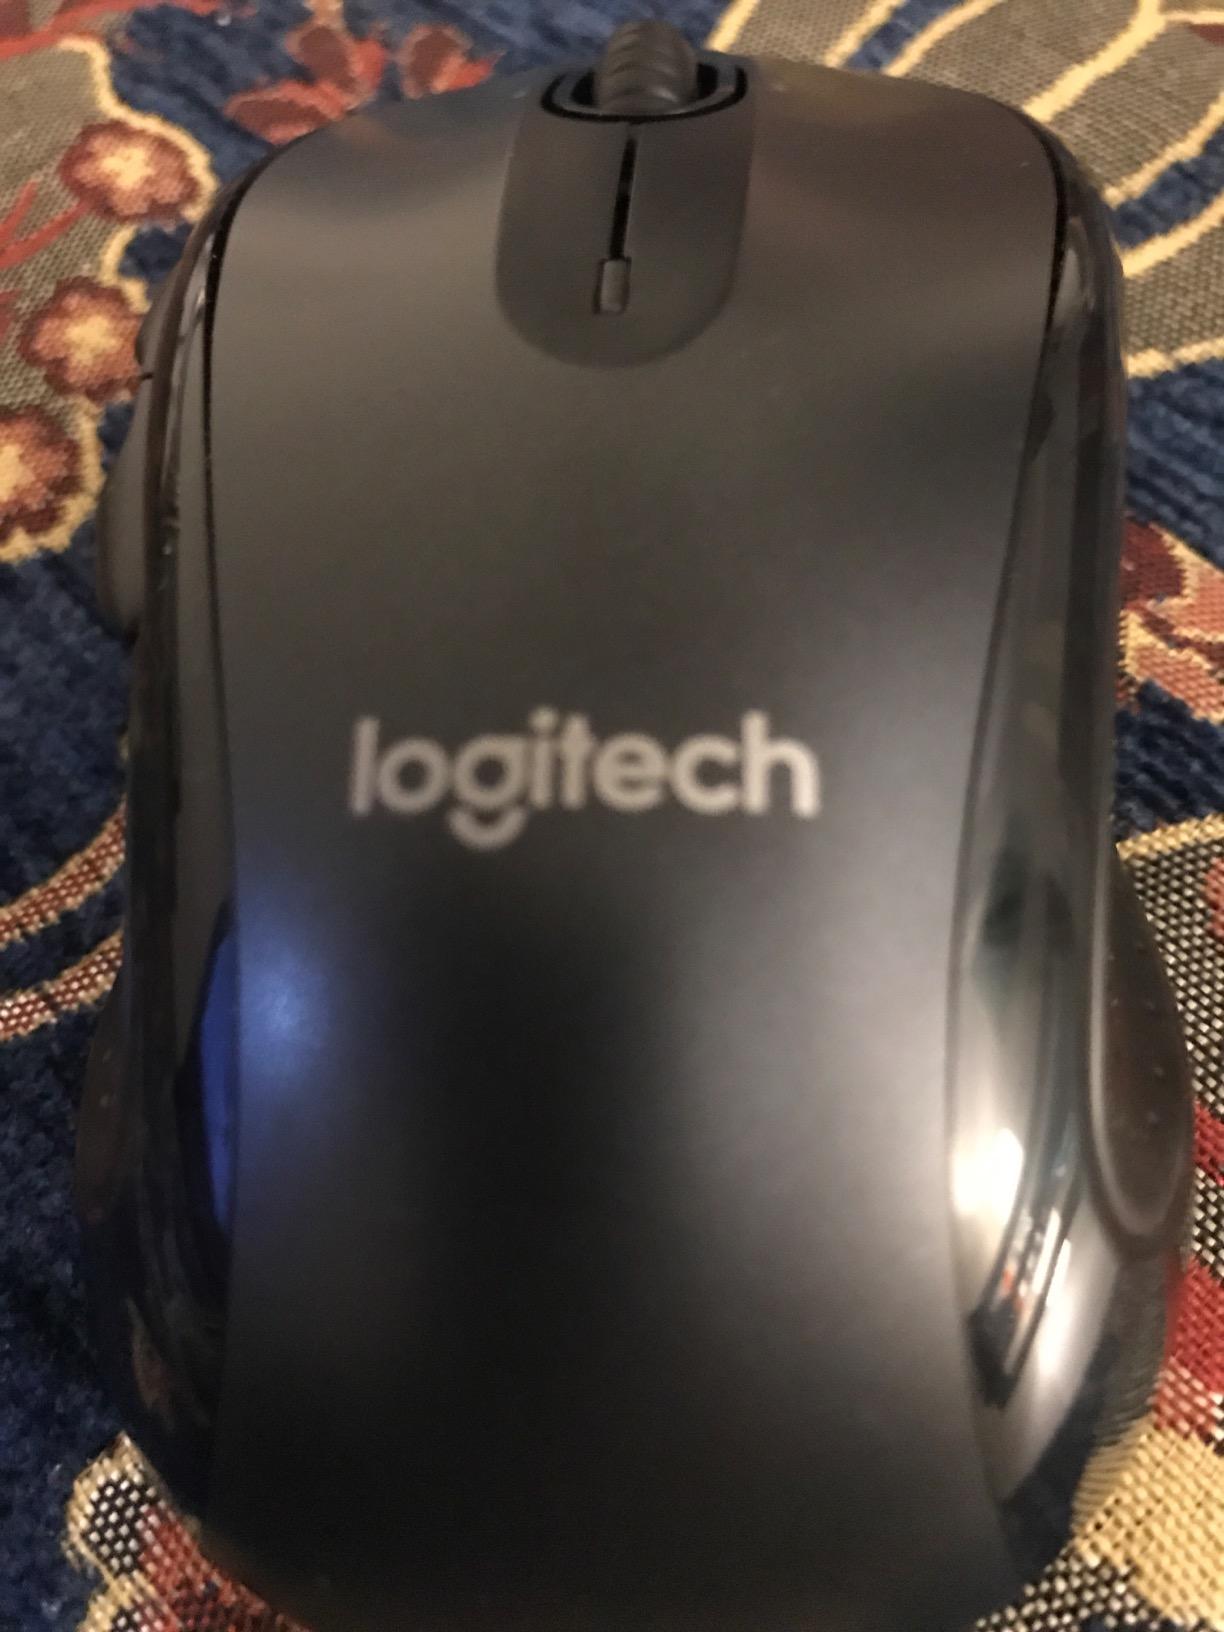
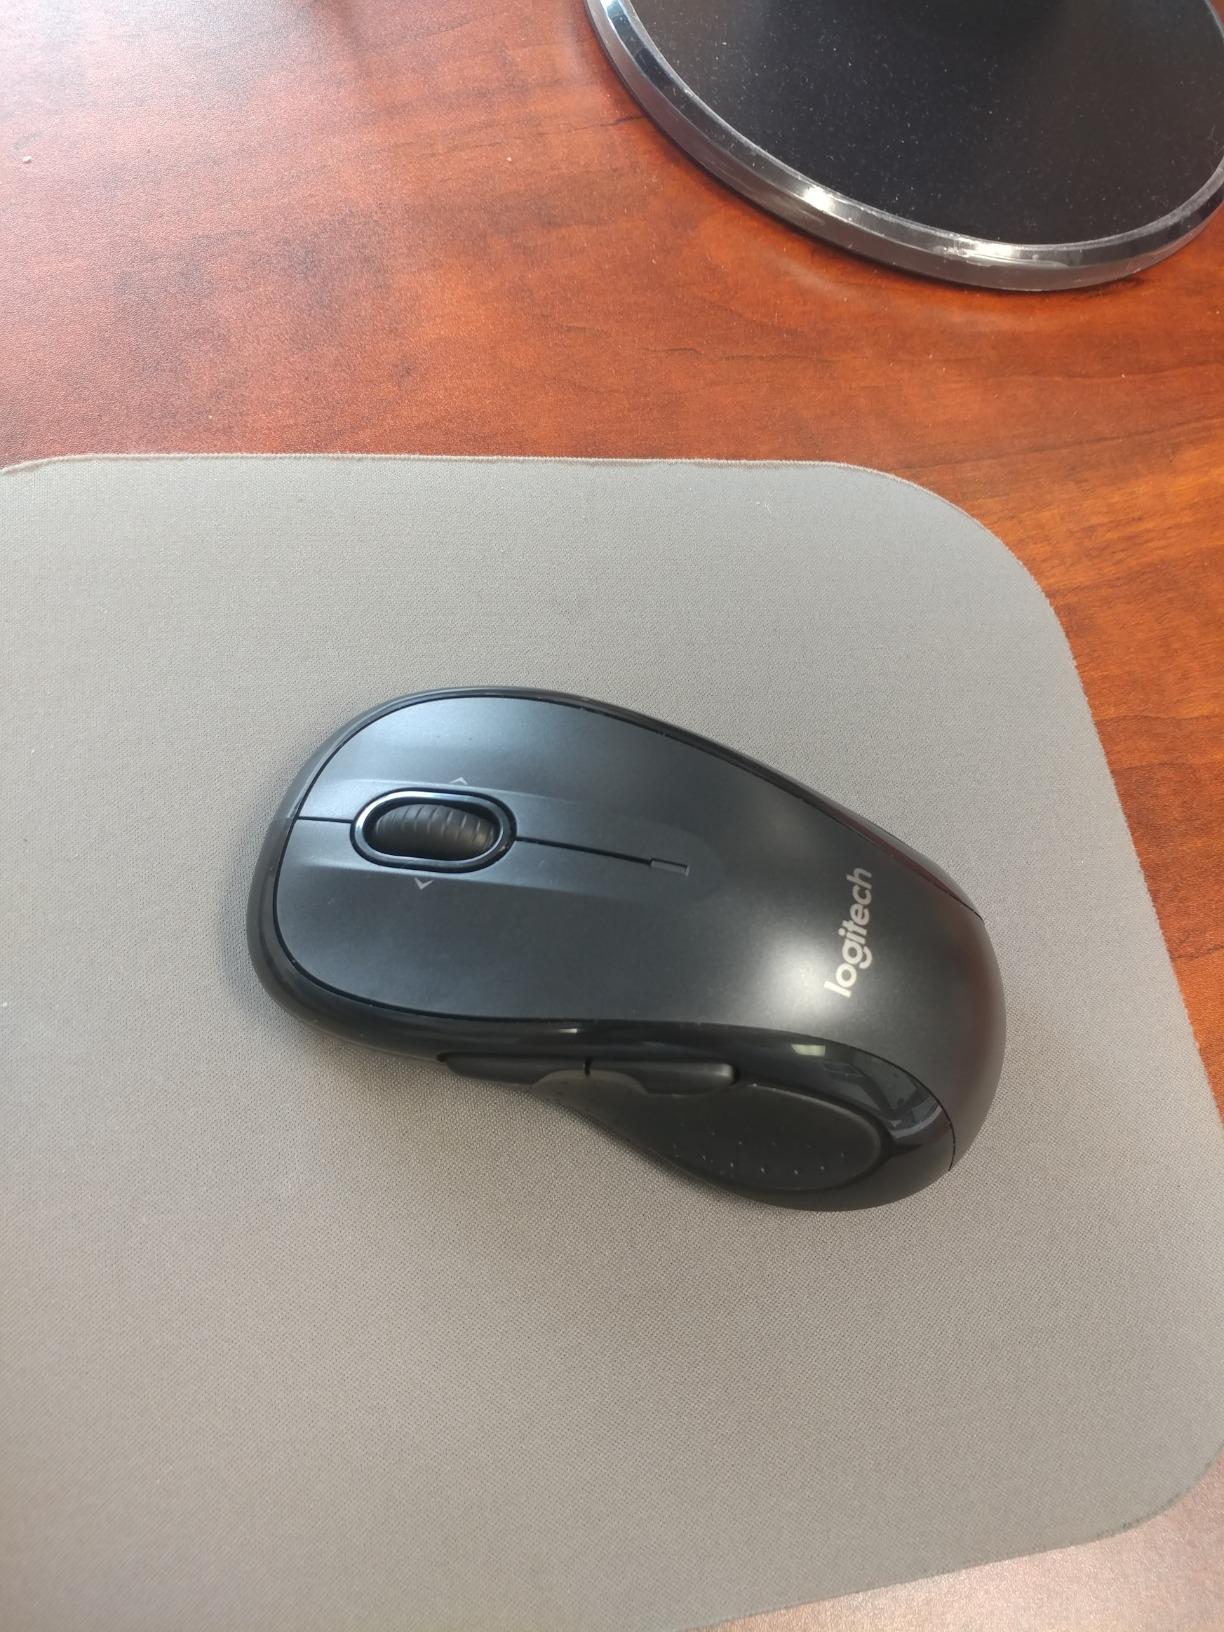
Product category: mouse
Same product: yes